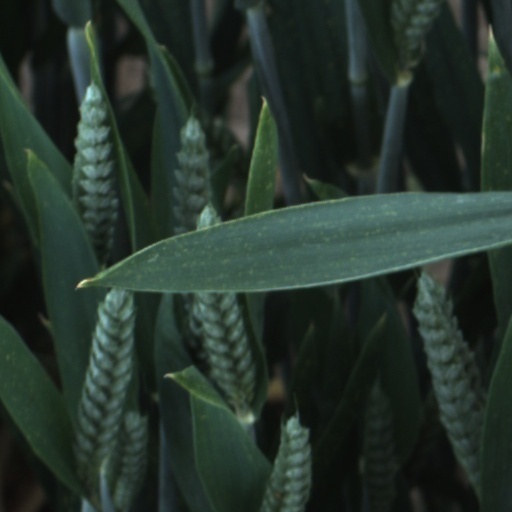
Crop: wheat